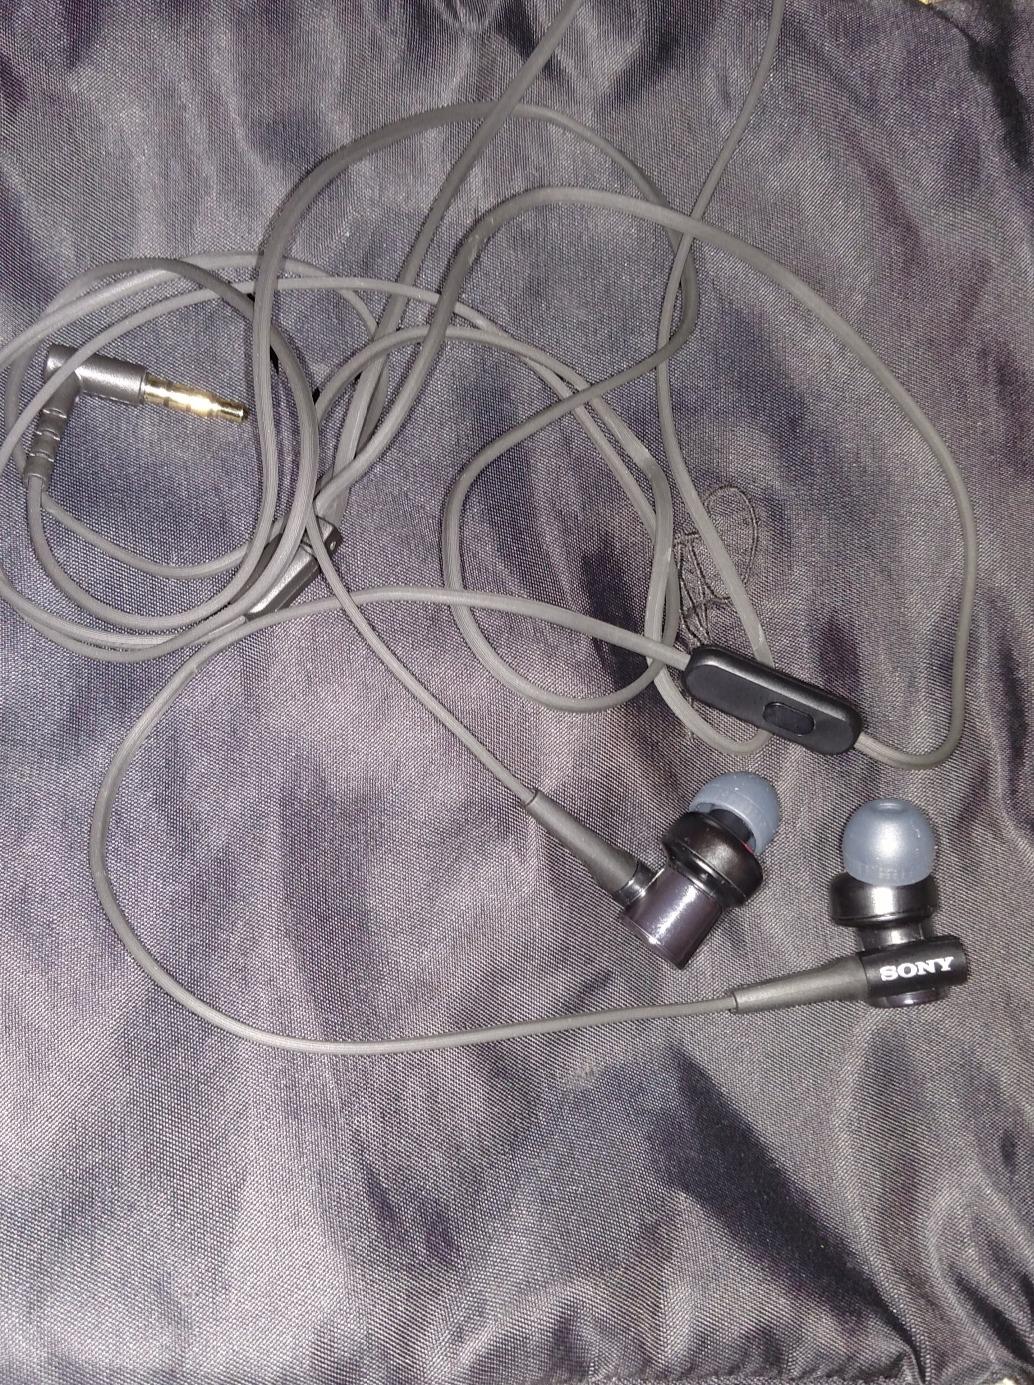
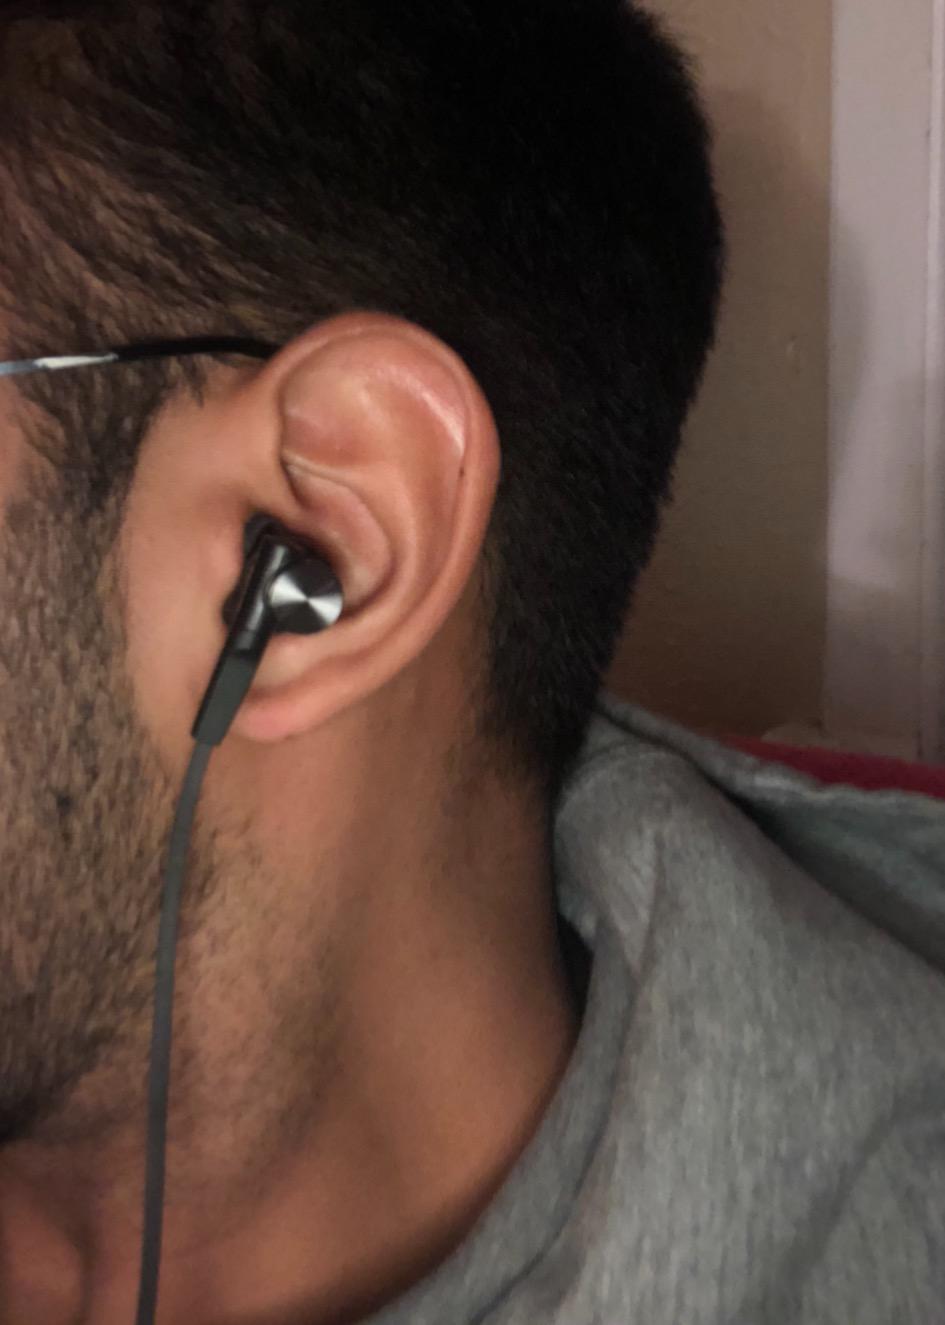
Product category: headphones
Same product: yes